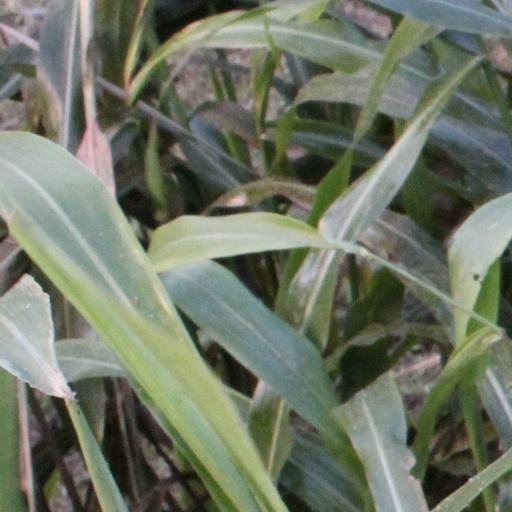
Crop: sorghum